Great Trough Creek

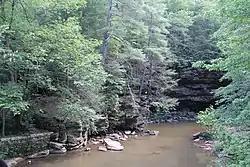
The creek at Trough Creek State Park

Great Trough Creek is a tributary of the Raystown Branch Juniata River in Bedford, Fulton and Huntingdon counties in Pennsylvania in the United States. The creek is long, flows northeast for half its length then northwest, and its watershed is in area.